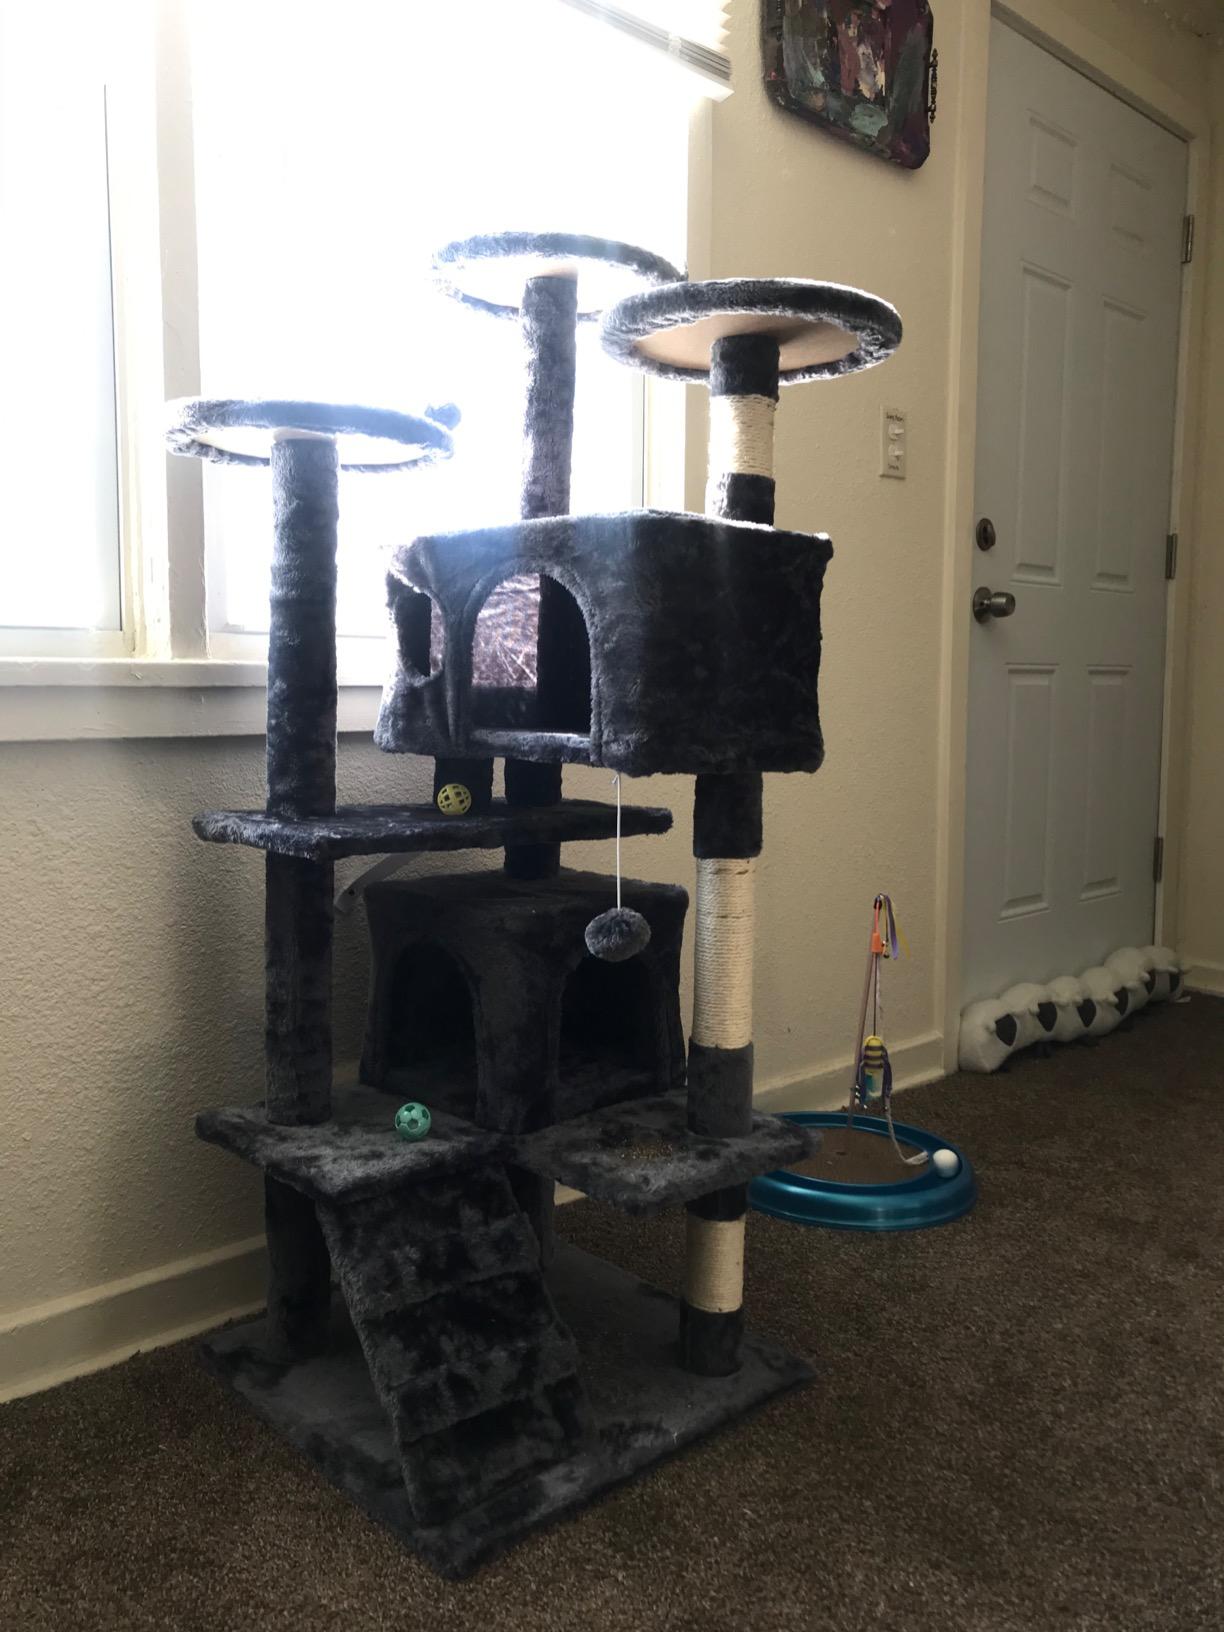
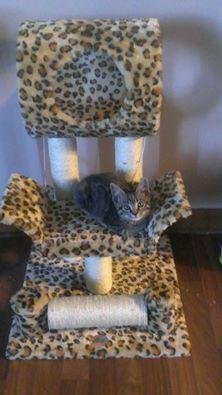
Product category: items_cat tree
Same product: no